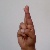
The image shows a hand gesture representing the letter 'R' in Indian Sign Language.